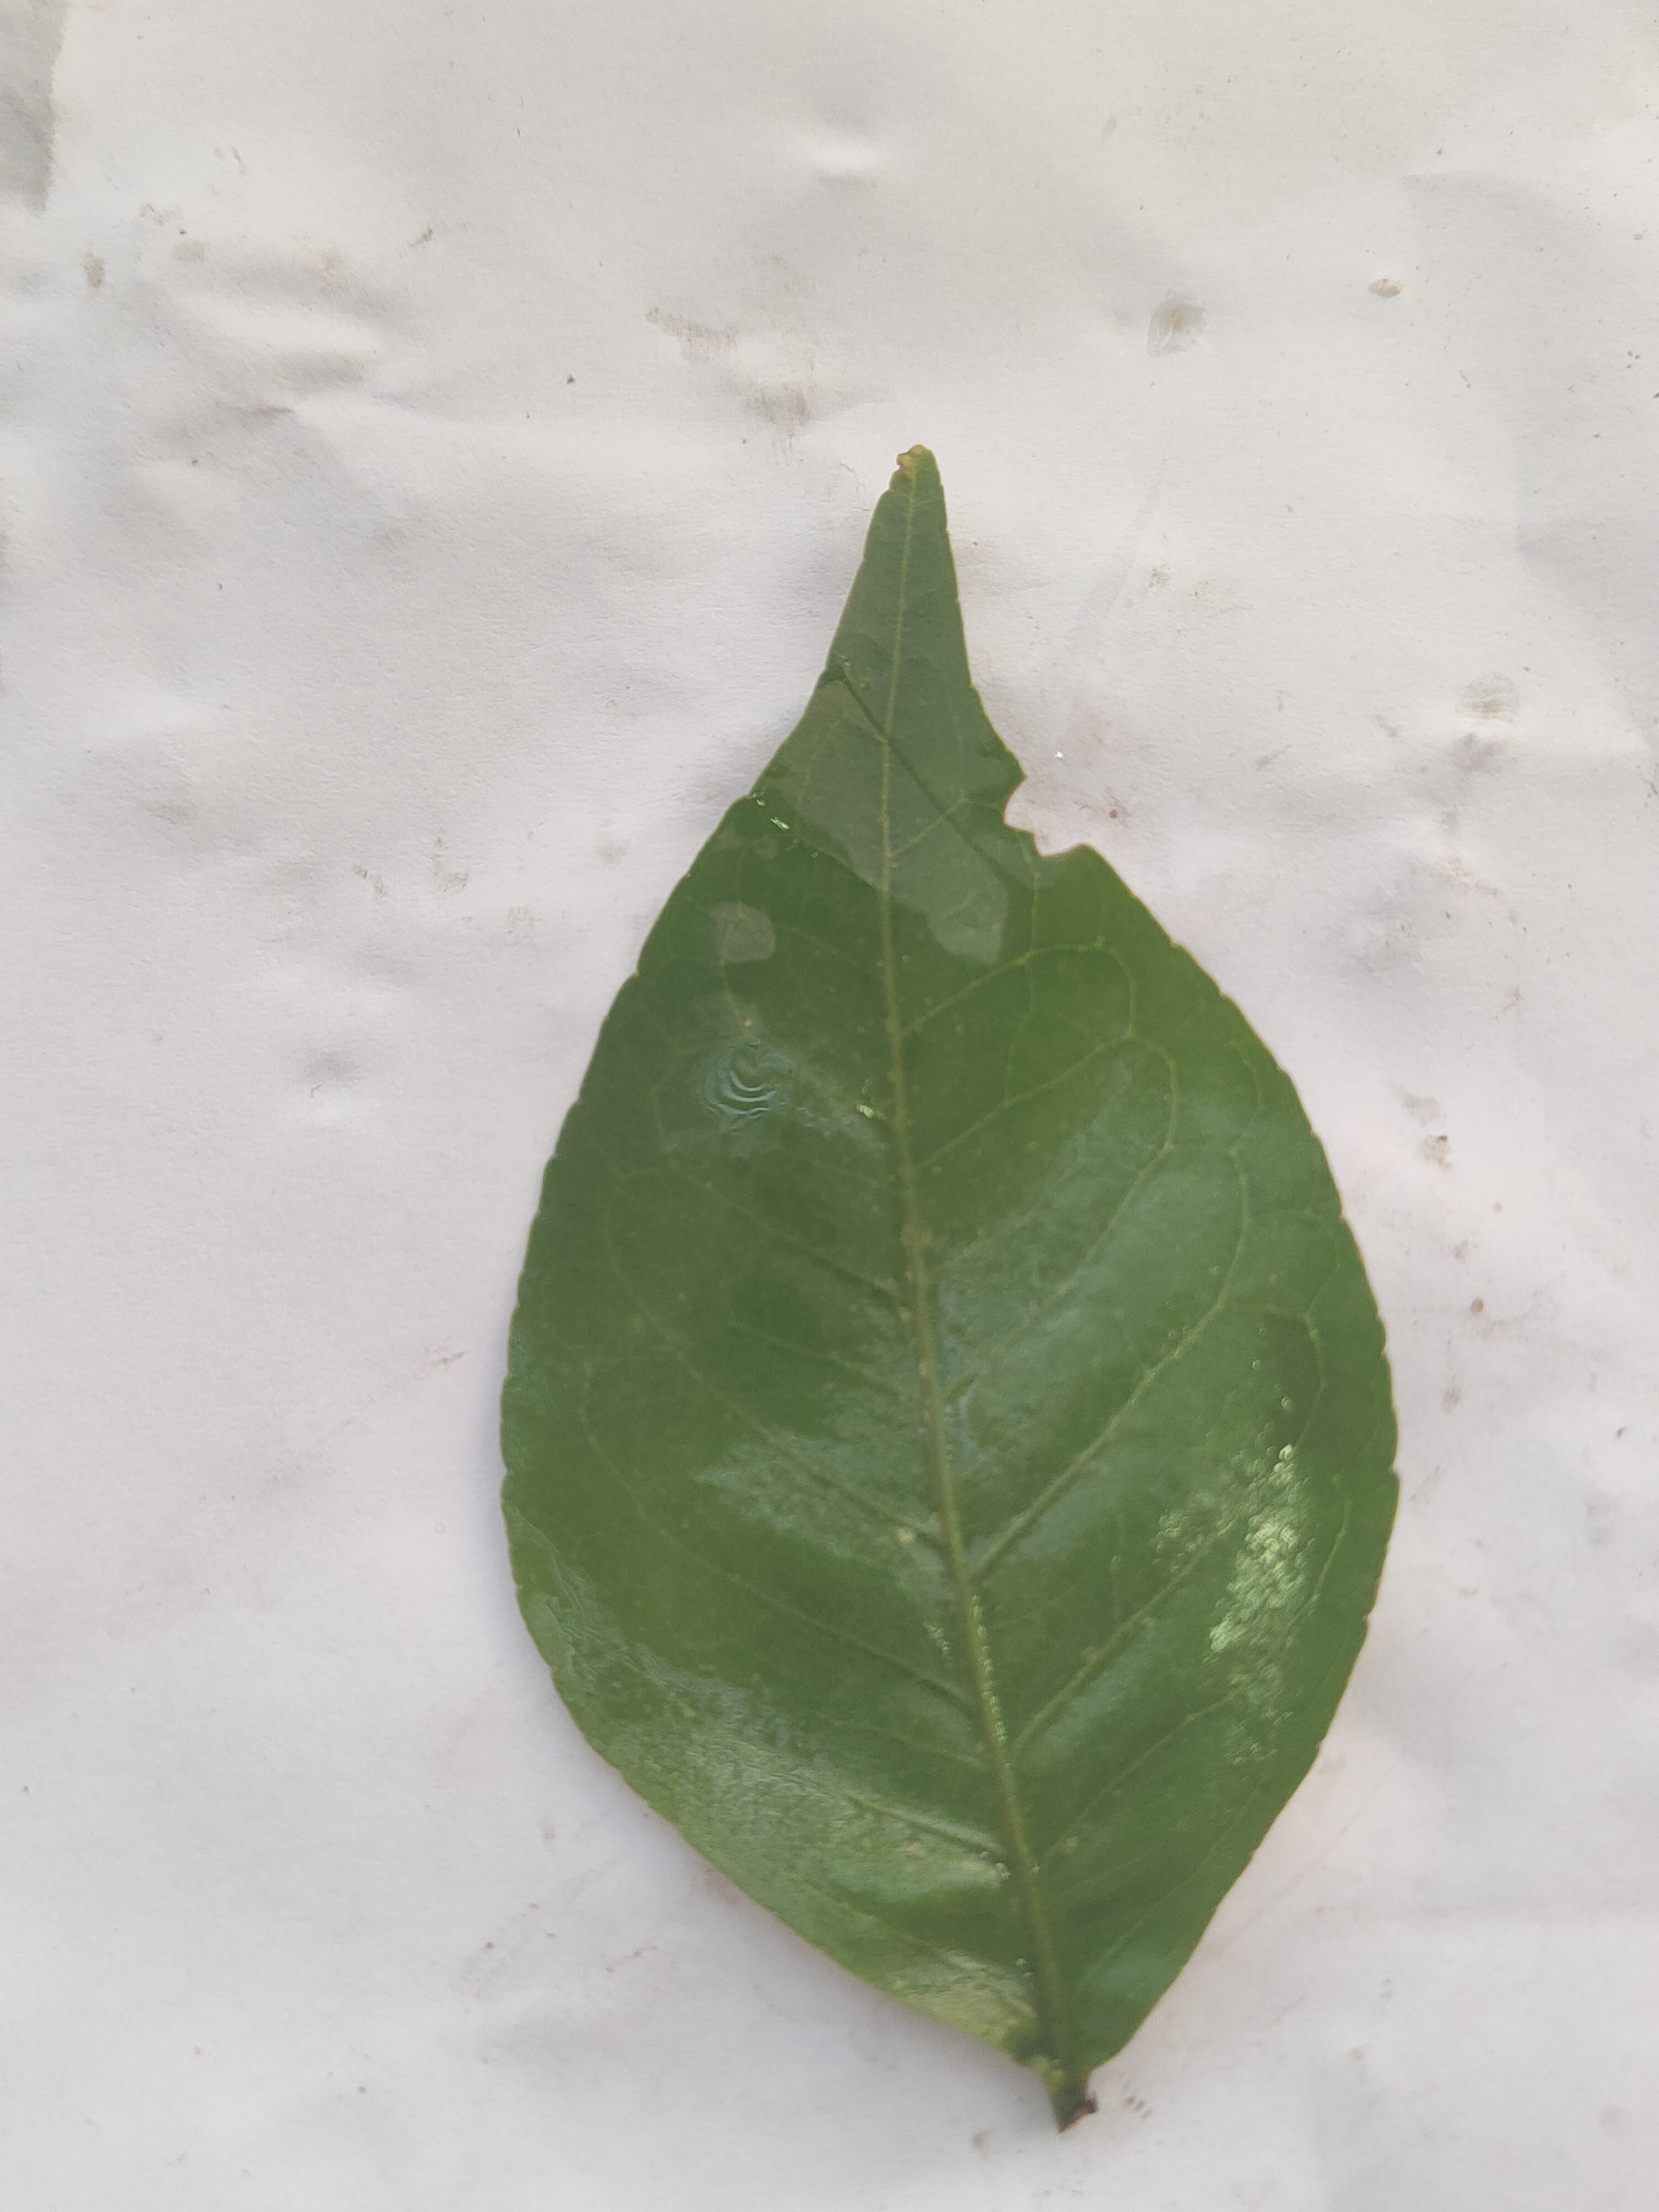
Leaf variety: Aegle marmelos